Yvelines's 8th constituency

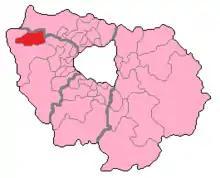
Yvelines' 8th Constituency shown within Île-de-France

The 8th constituency of Yvelines is a French legislative constituency in the Yvelines "département".